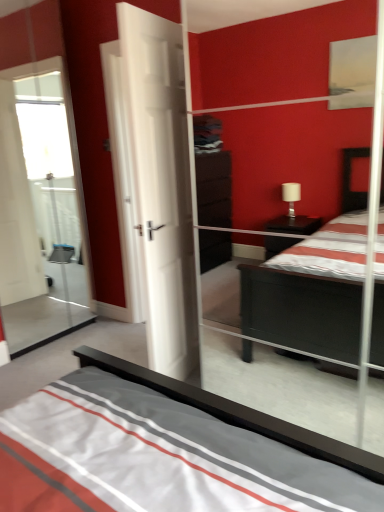
Question: From a real-world perspective, locate several points within the vacant area on top of white matte door at center. Your answer should be formatted as a list of tuples, i.e. [(x1, y1)], where each tuple contains the x and y coordinates of a point satisfying the conditions above. The coordinates should be between 0 and 1, indicating the normalized pixel locations of the points in the image.
Answer: [(0.408, 0.029)]